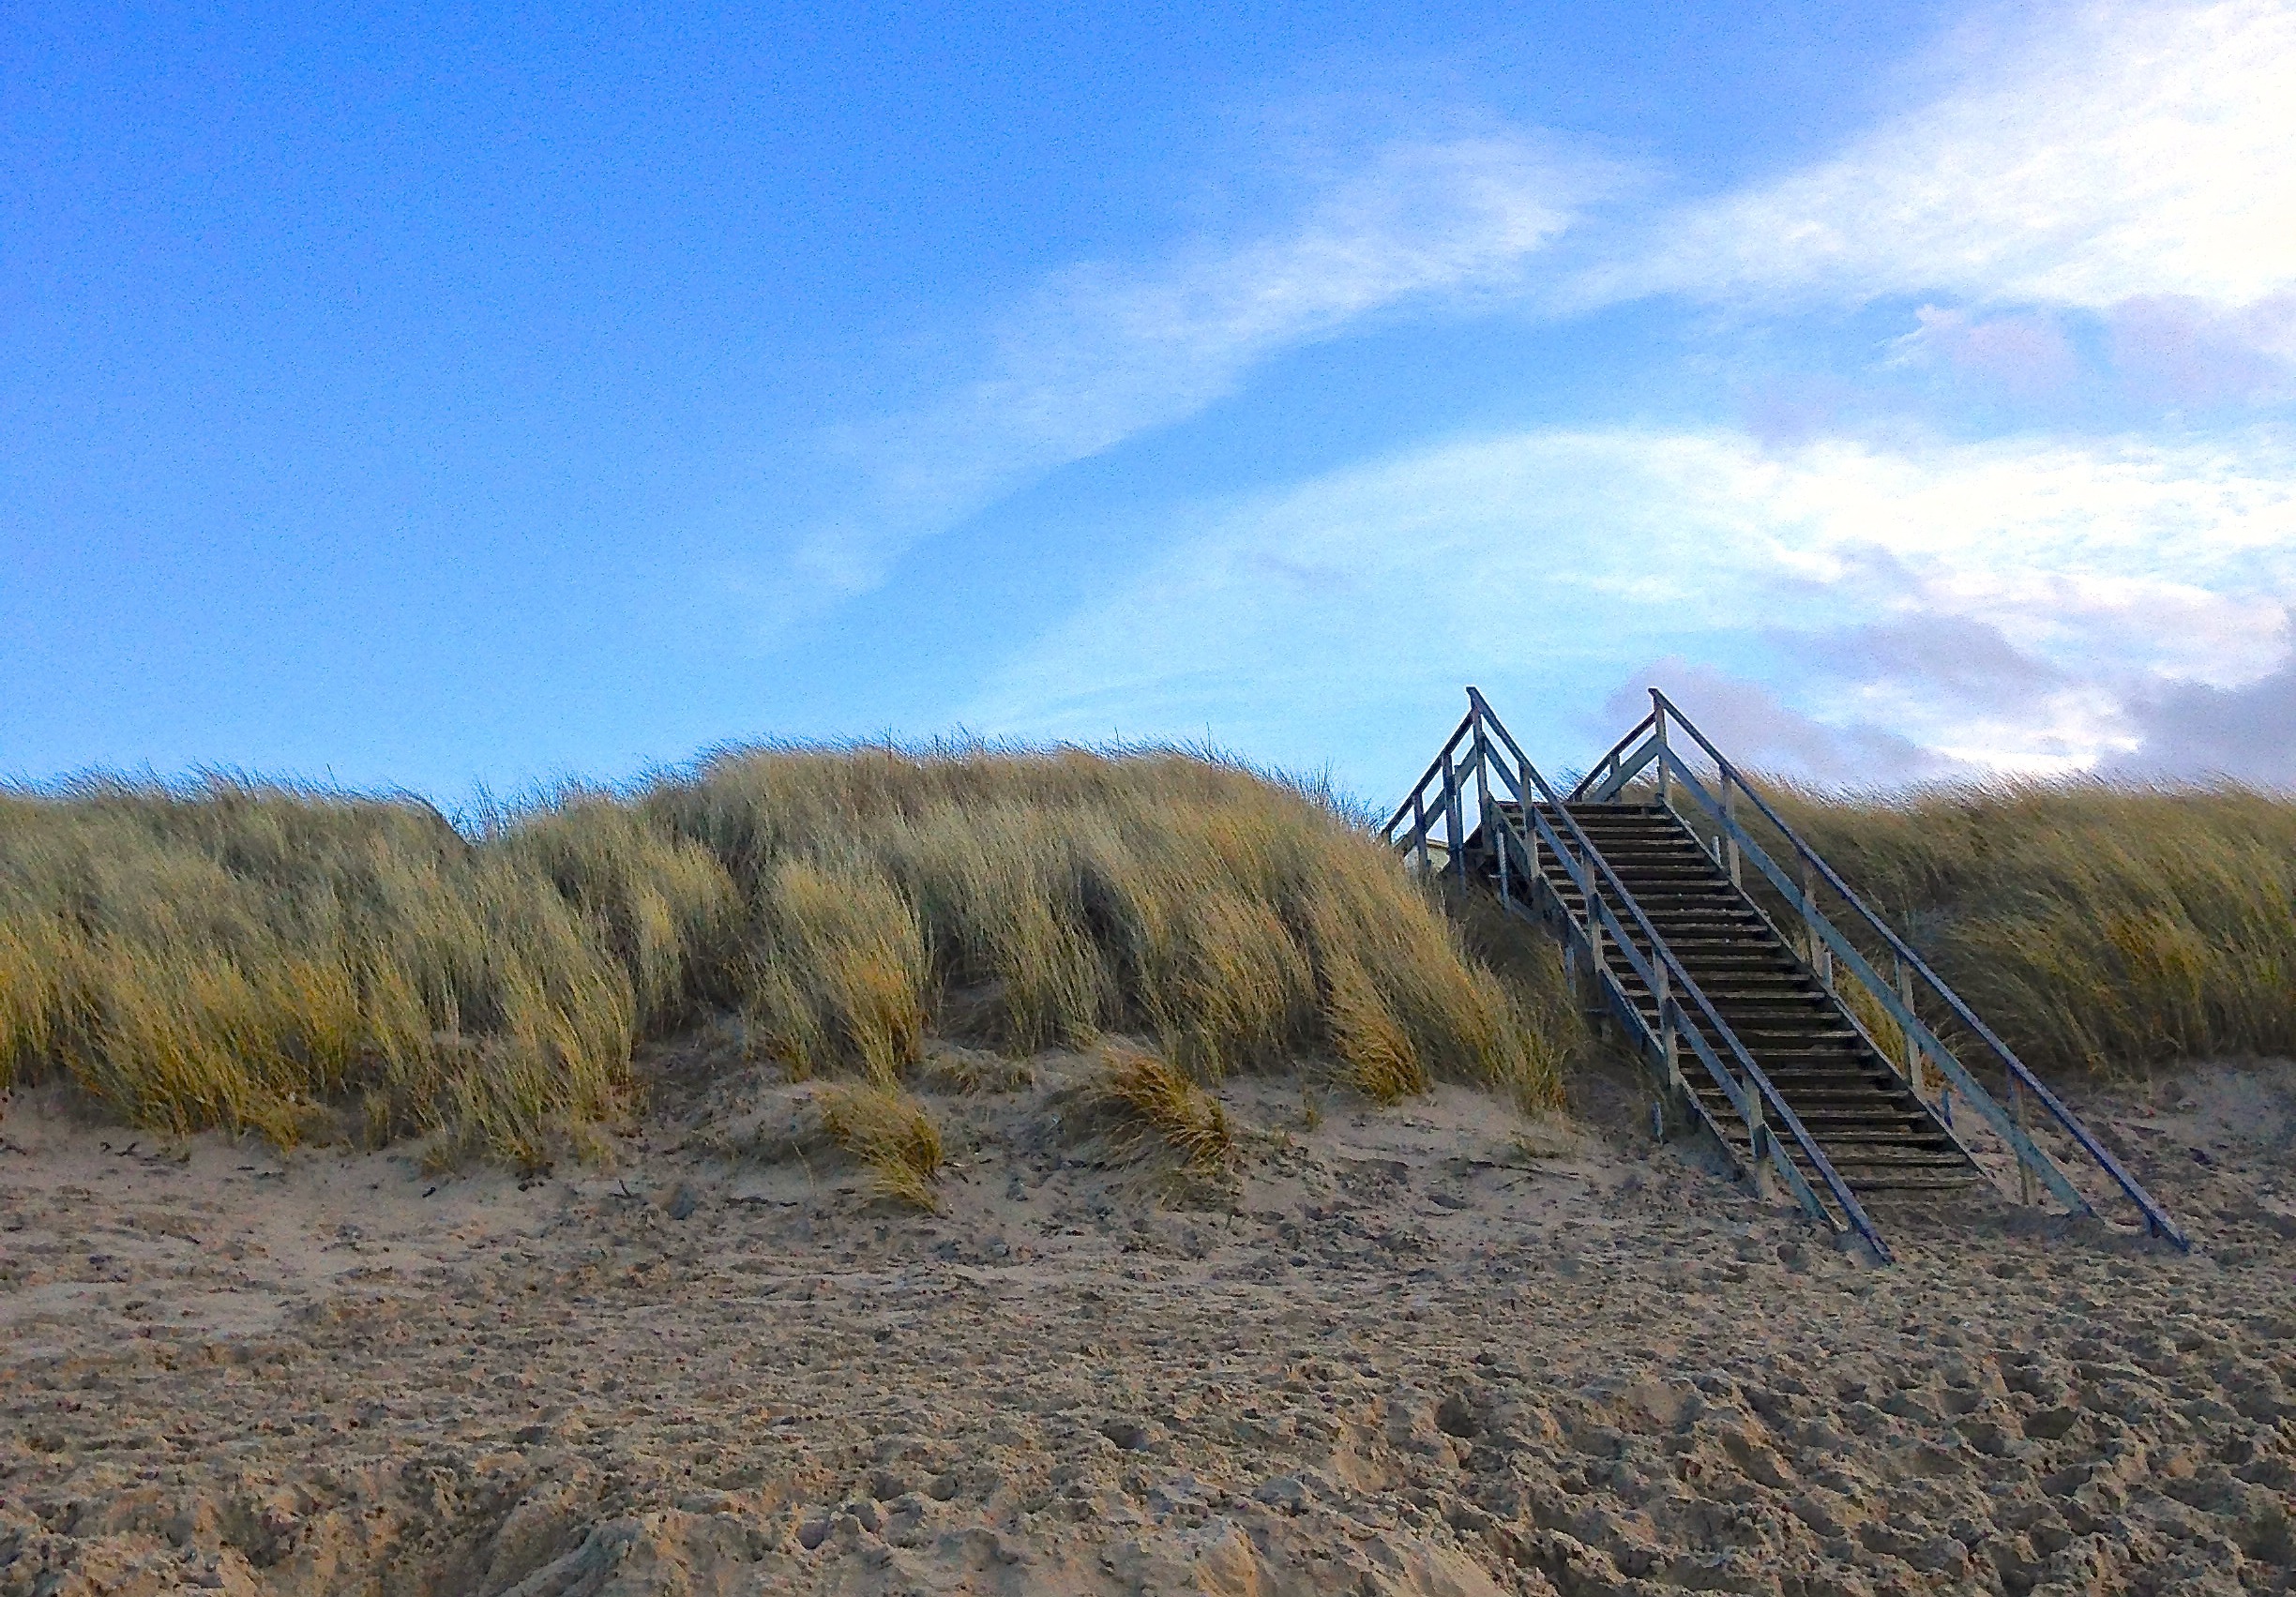
beach, sea, mountain, wood, prairie, hill, wind, ridge, dunes, stairs, habitat, north sea, emergence, grass family